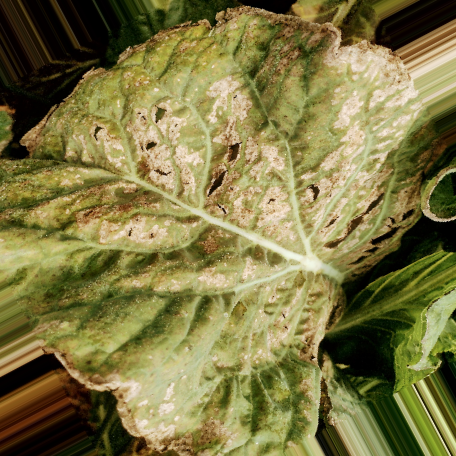
Label: Downy Mildew